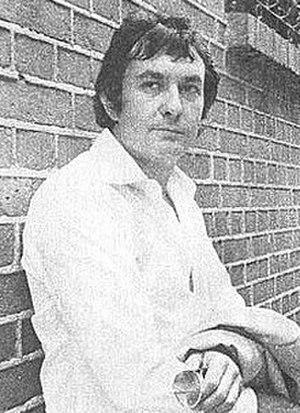
Robin Wood, né le 24 janvier 1944 à New Australia, est un scénariste de bande dessinée paraguayen.